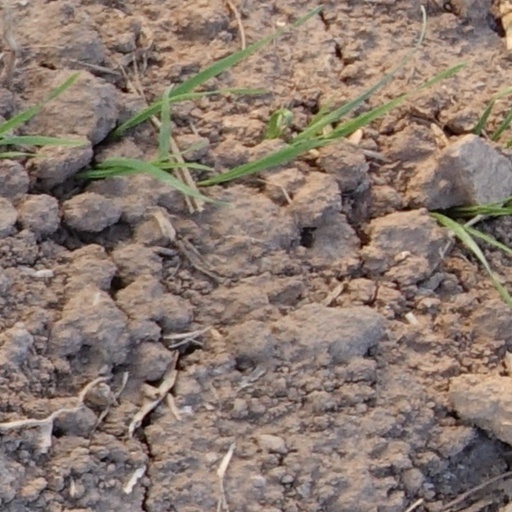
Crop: wheat